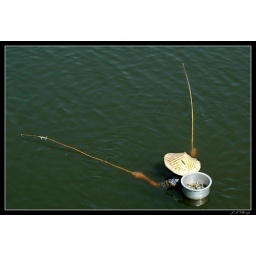
Pescando -Fishing. The girl is floating with her body practically submerged in the water